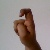
The image shows a hand gesture representing the letter 'X' in Indian Sign Language.